Assyrians in Iran

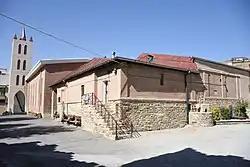
Mart Maryam Church in Urmia

During the Assyrian genocide, which took place during World War I, the Ottoman Army together with allied Kurdish and Arab militias along the Persian-Turkish and Persian-Iraqi border carried out religiously and ethnically motivated massacres and deportations on unarmed Assyrian civilians (and Armenians) both in the mountains and on the rich plains, resulting in the death of at least 300,000 Assyrians. This genocide that started in 1914 was said to be started with the Ottomans’ ‘Jihad’ declaration, apparently solely based on its ethnic and religious differences with the Assyrians because of their belief in Christianity, but actually there was an ambition to extend their ‘holy war’ beyond Assyrian territories to spread its Ottoman influences.